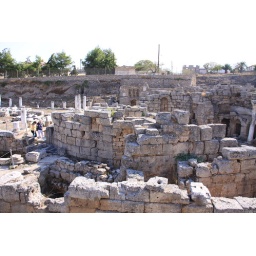
The city was buried. The height of the ground is obvious from the road running above the ruins in the background.